Josie Rourke

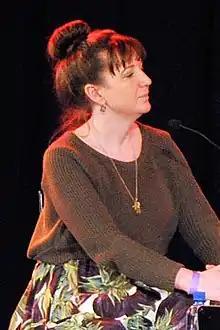
Rourke in 2014

As artistic director, she was responsible for programming the work of, amongst other directors: Phyllida Lloyd, who directed her all-female Shakespeare Trilogy at the Donmar; Kwame Kwei-Armah; Lyndsey Turner, whose celebrated revivals of Brian Friel's work have been a significant part of the Donmar's programme; Polly Findlay; Blanche McIntyre; John Crowley; Joe Wright and Robert Hastie.